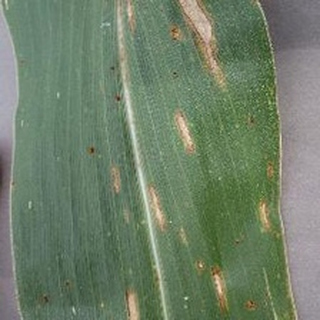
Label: corn_gray_leaf_spot